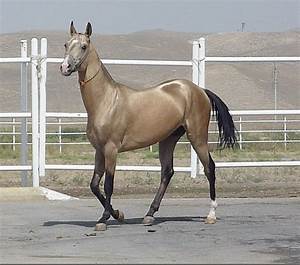
Label: horse